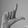
ASL letter: L